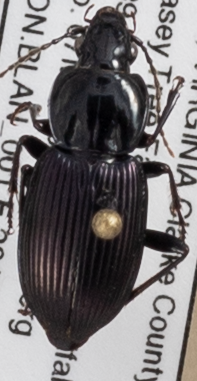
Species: Pterostichus trinarius
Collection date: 2019-05-07
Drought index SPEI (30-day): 2.09
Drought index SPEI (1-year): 2.09
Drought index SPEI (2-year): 2.09